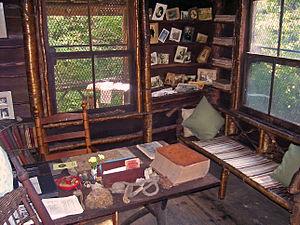
Slabsides est une cabane en bois massif empilé construite par le naturaliste John Burroughs et son fils sur un espace boisé et vallonné de 3,6 hectares en 1895, un mile à l’ouest de Riverby, sa maison à West Park, à État de New York. Depuis sa construction jusqu'à la dernière année de sa vie, Burroughs a reçu de nombreux visiteurs dans la cabane, allant de Theodore Roosevelt à Henry Ford, en passant par des étudiants du Vassar College, sur l'autre rive du fleuve Hudson.